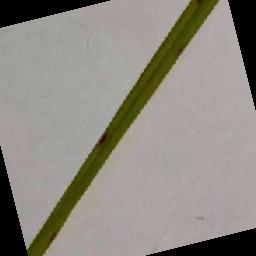
Label: Rice___Brown_Spot